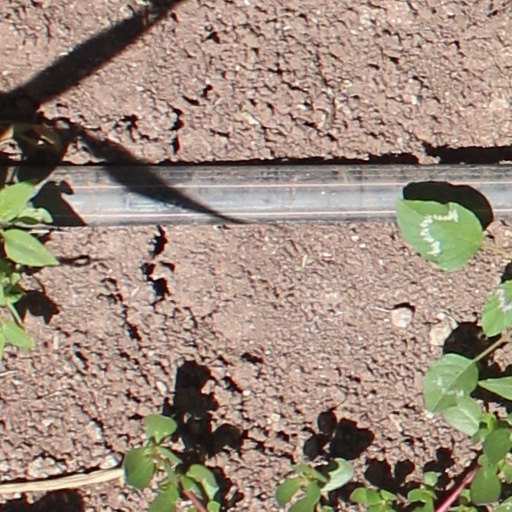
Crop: wheat